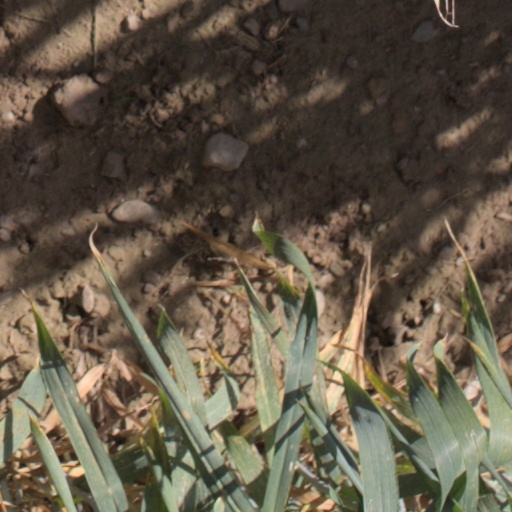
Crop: wheat